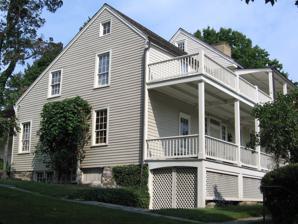
Building: Bush–Holley House
Country: United States of America
Year built: 1732
Historic house in Connecticut, United States United States historic place Bush–Holley House U.S. National Register of Historic Places U.S. National Historic Landmark U.S. Historic district Contributing property The Bush–Holley House Show map of Connecticut Show map of the United States Location 39 Strickland Rd., Greenwich, Connecticut Coordinates 41°2′2″N 73°35′52″W / 41.03389°N 73.59778°W / 41.03389; -73.59778 Built 1732 Architectural style Colonial Part of Strickland Road Historic District ( ID77001625 ) NRHP reference No. 88002694 Significant dates Added to NRHP December 1, 1988 Designated NHL July 17, 1991 Designated CP March 22, 1990 The Bush–Holley House is a National Historic Landmark and historic house museum at 39 Strickland Road in the Cos Cob section of Greenwich , Connecticut .  It was constructed circa 1730 and in the late nineteenth century was a boarding house and the center of the Cos Cob Art Colony , Connecticut's first art colony. From 1890 to 1920, the house was a gathering place for artists, writers and editors, and scores of art students came to study with leading American Impressionists John Henry Twachtman , J. Alden Weir , Theodore Robinson , and Childe Hassam .  It is currently operated as a historic site by the Historical Society of the Town of Greenwich, and is open for tours. History of the Bush and Holley families Front porch The Bushes Bush–Holley House was built in stages beginning 1728–1730, with a one-room, two-story structure on a hilltop overlooking the harbor; the main "salt box" house was completed a few years later. In 1738, Justus Bush (originally Bosch), a Dutch Greenwich farmer, purchased the house but did not occupy it. His son David Bush (b. 1733) inherited the house and from 1755 to 1777, made significant changes to it, including joining the two buildings to create an entrance hall, adding wood panelling to the parlor and parlor chamber, and attaching an outbuilding to create the "back kitchen" wing. In 1777 a widowed David Bush married his sister-in-law, Sarah Scudder Isaacs (b. 1742), adding five of her six children to his five, and fathering five more before his death in 1797. His household also included 10 enslaved adults and children, making him the largest slave-owner in town. David Bush's son, Justus Luke Bush, inherited the home and bought out his brother Ralph Isaac Bush's share of his father's estate. The Holleys and MacRaes The Bush–Holley House passed out of the Bush family in 1848 into the hands of Josephine and Edward Holley.  The Holleys added new windows and a second-story porch, and in 1882 began operating it as a place of lodging for visiting artists and writers.  In the summer of 1896, Elmer Livingston MacRae visited Cos Cob for a class in outdoor painting.  While there, he fell in love with Emma Constant Holley, daughter of Josephine and Edward. MacRae moved into the house full-time in 1899, and married Emma on October 17, 1900. She gave birth to twin girls, Constant and Clarissa, on October 31, 1904. MacRae succeeded John Henry Twachtman as head of the Cos Cob Art Colony, and for two decades Elmer and Emma continued to run the boardinghouse, which also served as a studio and showcase for MacRae's works. Bush–Holley Historic Site The Historical Society of the Town of Greenwich purchased the house in 1957 from the widowed Constant Holley MacRae and first opened it as a museum in 1958. The main house was listed on the National Register of Historic Places in 1988, and was declared a National Historic Landmark in 1991. Guided tours of Bush–Holley House feature historic interiors related to the Bush and Holley families and an American Impressionist art collection. The William Hegarty Gallery presents historically and artistically significant exhibitions curated by foremost authorities on art and history. Exhibits focus on the art and artists of the Cos Cob art colony, museum collections and aspects of Greenwich history. See also List of the oldest buildings in Connecticut List of National Historic Landmarks in Connecticut National Register of Historic Places listings in Greenwich, Connecticut References